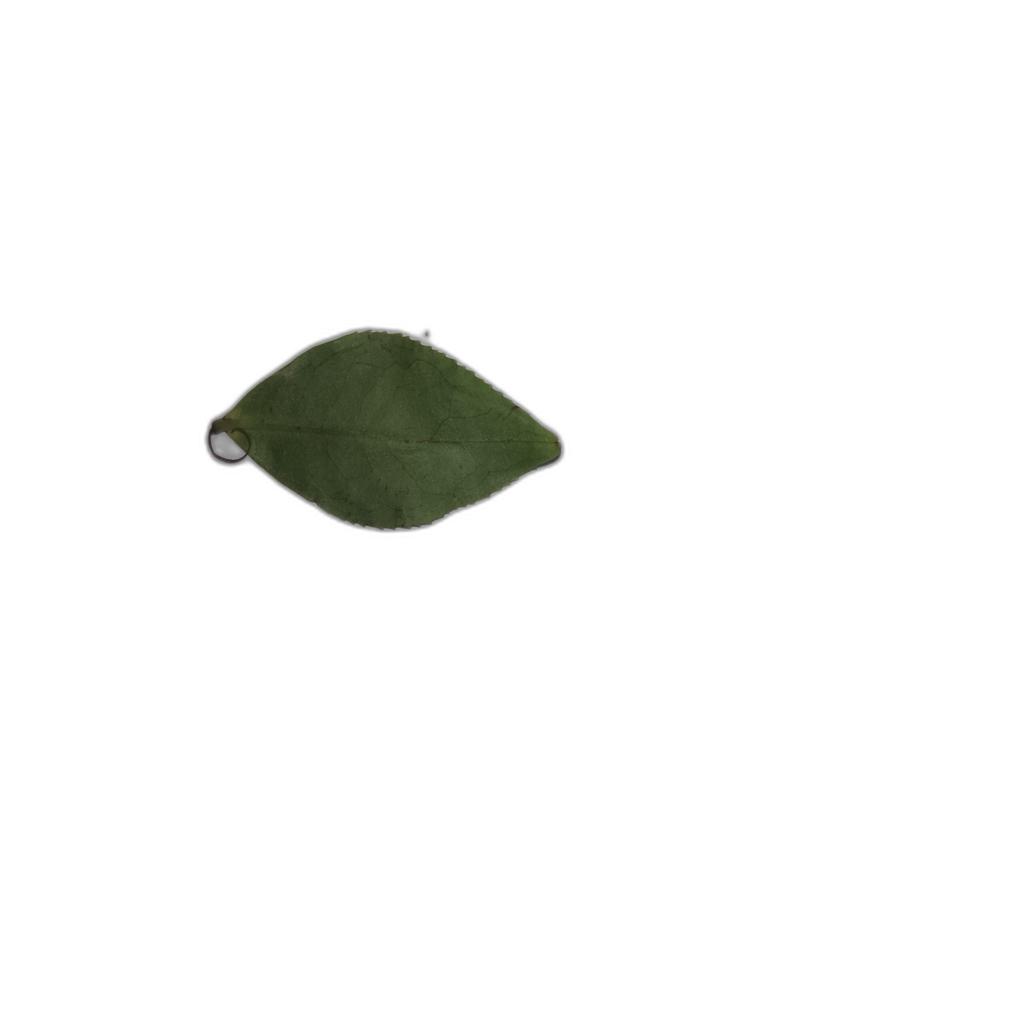
Label: Healthy